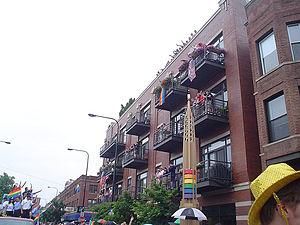
Cet article concerne une liste des quartiers de la ville de Chicago aux États-Unis. Les quartiers de Chicago sont moins bien définis que les 77 secteurs communautaires officiels de la ville. À ce jour, il existe environ 228 quartiers qui sont répertoriés dans la ville de Chicago, ils sont tous différents les uns des autres par leur histoire, leur sociologie, leur démographie, leur fonction et leur attractivité. Certains d'entre eux maintiennent une forte identité culturelle. Les quartiers de Chicago sont répartis à travers 77 secteurs communautaires créés à la fin des années 1920 dans la ville par le Comité de recherche en sciences sociales de l'Université de Chicago. Ces secteurs communautaires furent essentiellement créés pour faciliter la ville de Chicago et le bureau du recensement des États-Unis dans ses recherches, ses comparaisons et besoins à long terme des études statistiques, démographiques et ethniques de la population.
Un quartier gay ou village gay est un espace habité comportant une population lesbienne, gay, bisexuelle et transgenre significative ainsi que des établissements et services destinés principalement à cette population. En Amérique du Nord, l'usage favorise l'appellation village gay, tant en français qu'en anglais, qui peut désigner un quartier dans une région métropolitaine aussi bien qu'un centre de villégiature que fréquente la communauté gay. L'expression quartier rose est également utilisée pour désigner ces espaces.